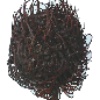
Label: Rambutan 1